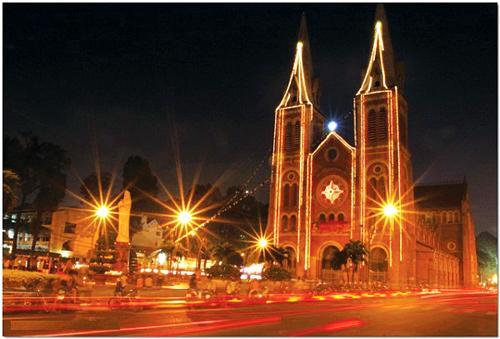
ở trên nhà thờ có sự xuất hiện của những bóng đèn màu vàng